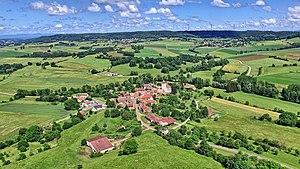
Vue générale du bourg
Huanne-Montmartin est une commune française située dans le département du Doubs en région Bourgogne-Franche-Comté.